Danish cuisine

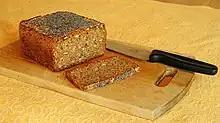
A loaf of Danish rye bread ("rugbrød")

Danish cooking is rooted in the peasant dishes served across the country before the Industrial Revolution in 1860. It was based on the need to make use of natural products available on or near the family farm. As a result, a variety of "brassicas", bread, fish, pork, and later potatoes, were eaten everywhere. Families had their own storage of long-lasting dry products, rye for making bread, barley for beer, dried peas for soup, and smoked or salted pork. Industrialization brought an increase in the consumption of fresh meat and vegetables, but rye bread and potatoes continued to be staples. With the arrival of dairy cooperatives in the second half of the 19th century, milk also gained favor, although all kinds of dairy products have been consumed in lesser quantities for millennia. The introduction of wood-burning stoves and meat grinders contributed to a range of new dishes including "frikadeller" (meat balls), "medisterpølse" (fried ground meat sausage), "hakkebøf" (meat patties of beef), "karbonader" (breaded pork meat patties), meat loafs, roast pork, poached cod, and "stegt rødspætte" (breaded plaice). Desserts of stewed fruits or berries such as "rødgrød" date from the same period, as do a large variety of cakes and cookies.